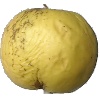
Label: golden_apple